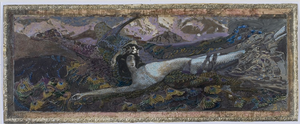
Le Démon terrassé est un tableau du peintre russe Mikhaïl Vroubel réalisé en 1901-1902 et exposé à la galerie Tretiakov.